Earthquake swarm

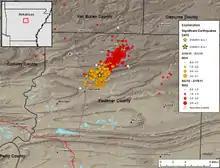
Guy-Greenbrier earthquake swarm: map of epicentres for the period 2010-08-06 to 2011-03-01.

Since January 26, 2025, intense seismic activity has been observed between Amorgos and Santorini, centered on Anydros. Specifically, over 7,700 earthquakes of which around 100 exceeded magnitude 4 on the Richter scale have been observed, with the largest earthquake being 5.2R on the evening of February 5.